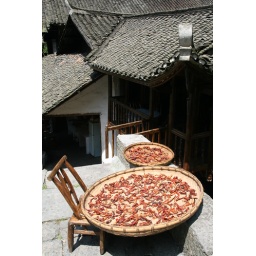
Chilis drying on a stone bridge in the village of Dehang - Hunan province, China.